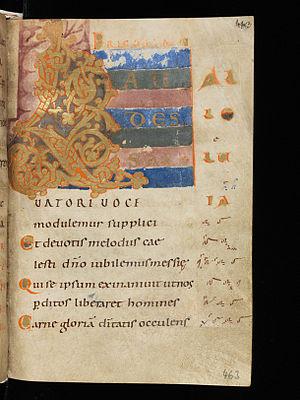
Victimæ paschali laudes est une séquence de la liturgie catholique. C'est initialement un chant monodique, composé assez vraisemblablement au XIᵉ siècle. Il s'agit d'une des rares séquences formelles et encore en usage jusqu'à nos jours. Celle-ci se consacre notamment au dimanche de Pâques d'après son texte.
Le manuscrit Einsiedeln 121 est celui d'un graduel en grégorien, conservé auprès de l'abbaye territoriale d'Einsiedeln. Attribué au Xᵉ siècle d'après des études récentes, ce graduel complet issu de la famille sangallienne est de nos jours considéré comme un de meilleurs manuscrits grégoriens, avec le cantatorium de Saint-Gall ainsi que le manuscrit Laon 239.
La séquence, est un poème chanté intégré à la liturgie catholique romaine, initialement lié aux développements de l'alleluia et issu de la liturgie locale. Contrairement au sens initial, selon la liturgie actuelle, celle-ci précède l'alleluia tandis qu'au Moyen Âge, la pratique avant l'alleluia et l'Évangile était également fréquente. D'où, le terme s'emploie parfois sans distinction stricte avec la prose indiquant précédant.